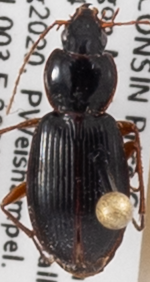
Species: Synuchus impunctatus
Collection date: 2020-08-11
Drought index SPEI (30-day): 2.09
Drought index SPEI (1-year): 2.09
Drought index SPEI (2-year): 2.09